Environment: real
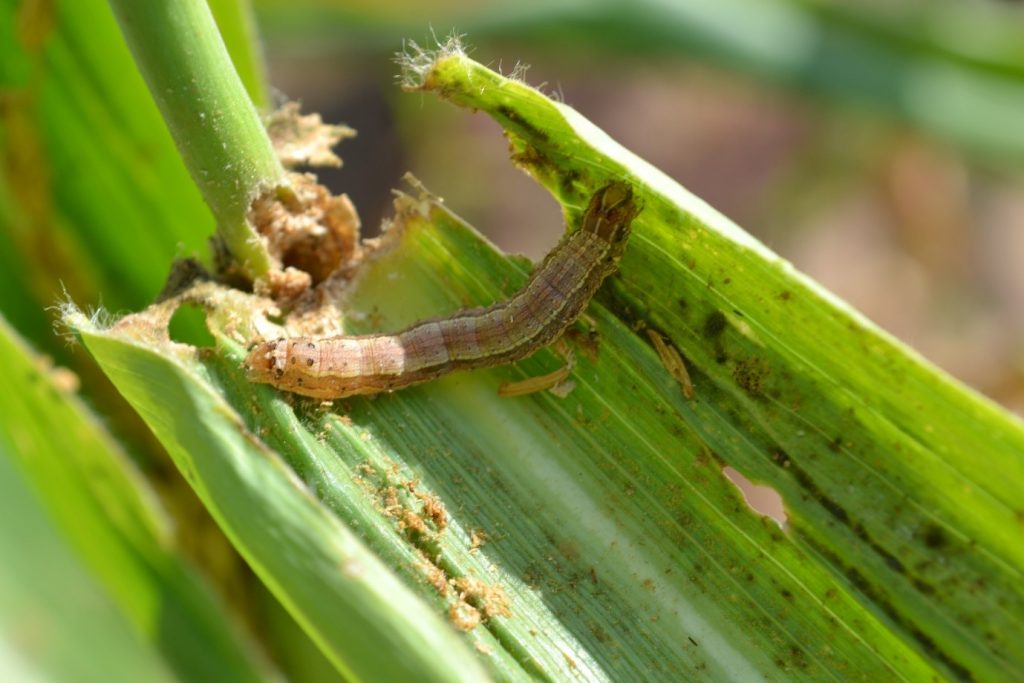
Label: fall_armyworm